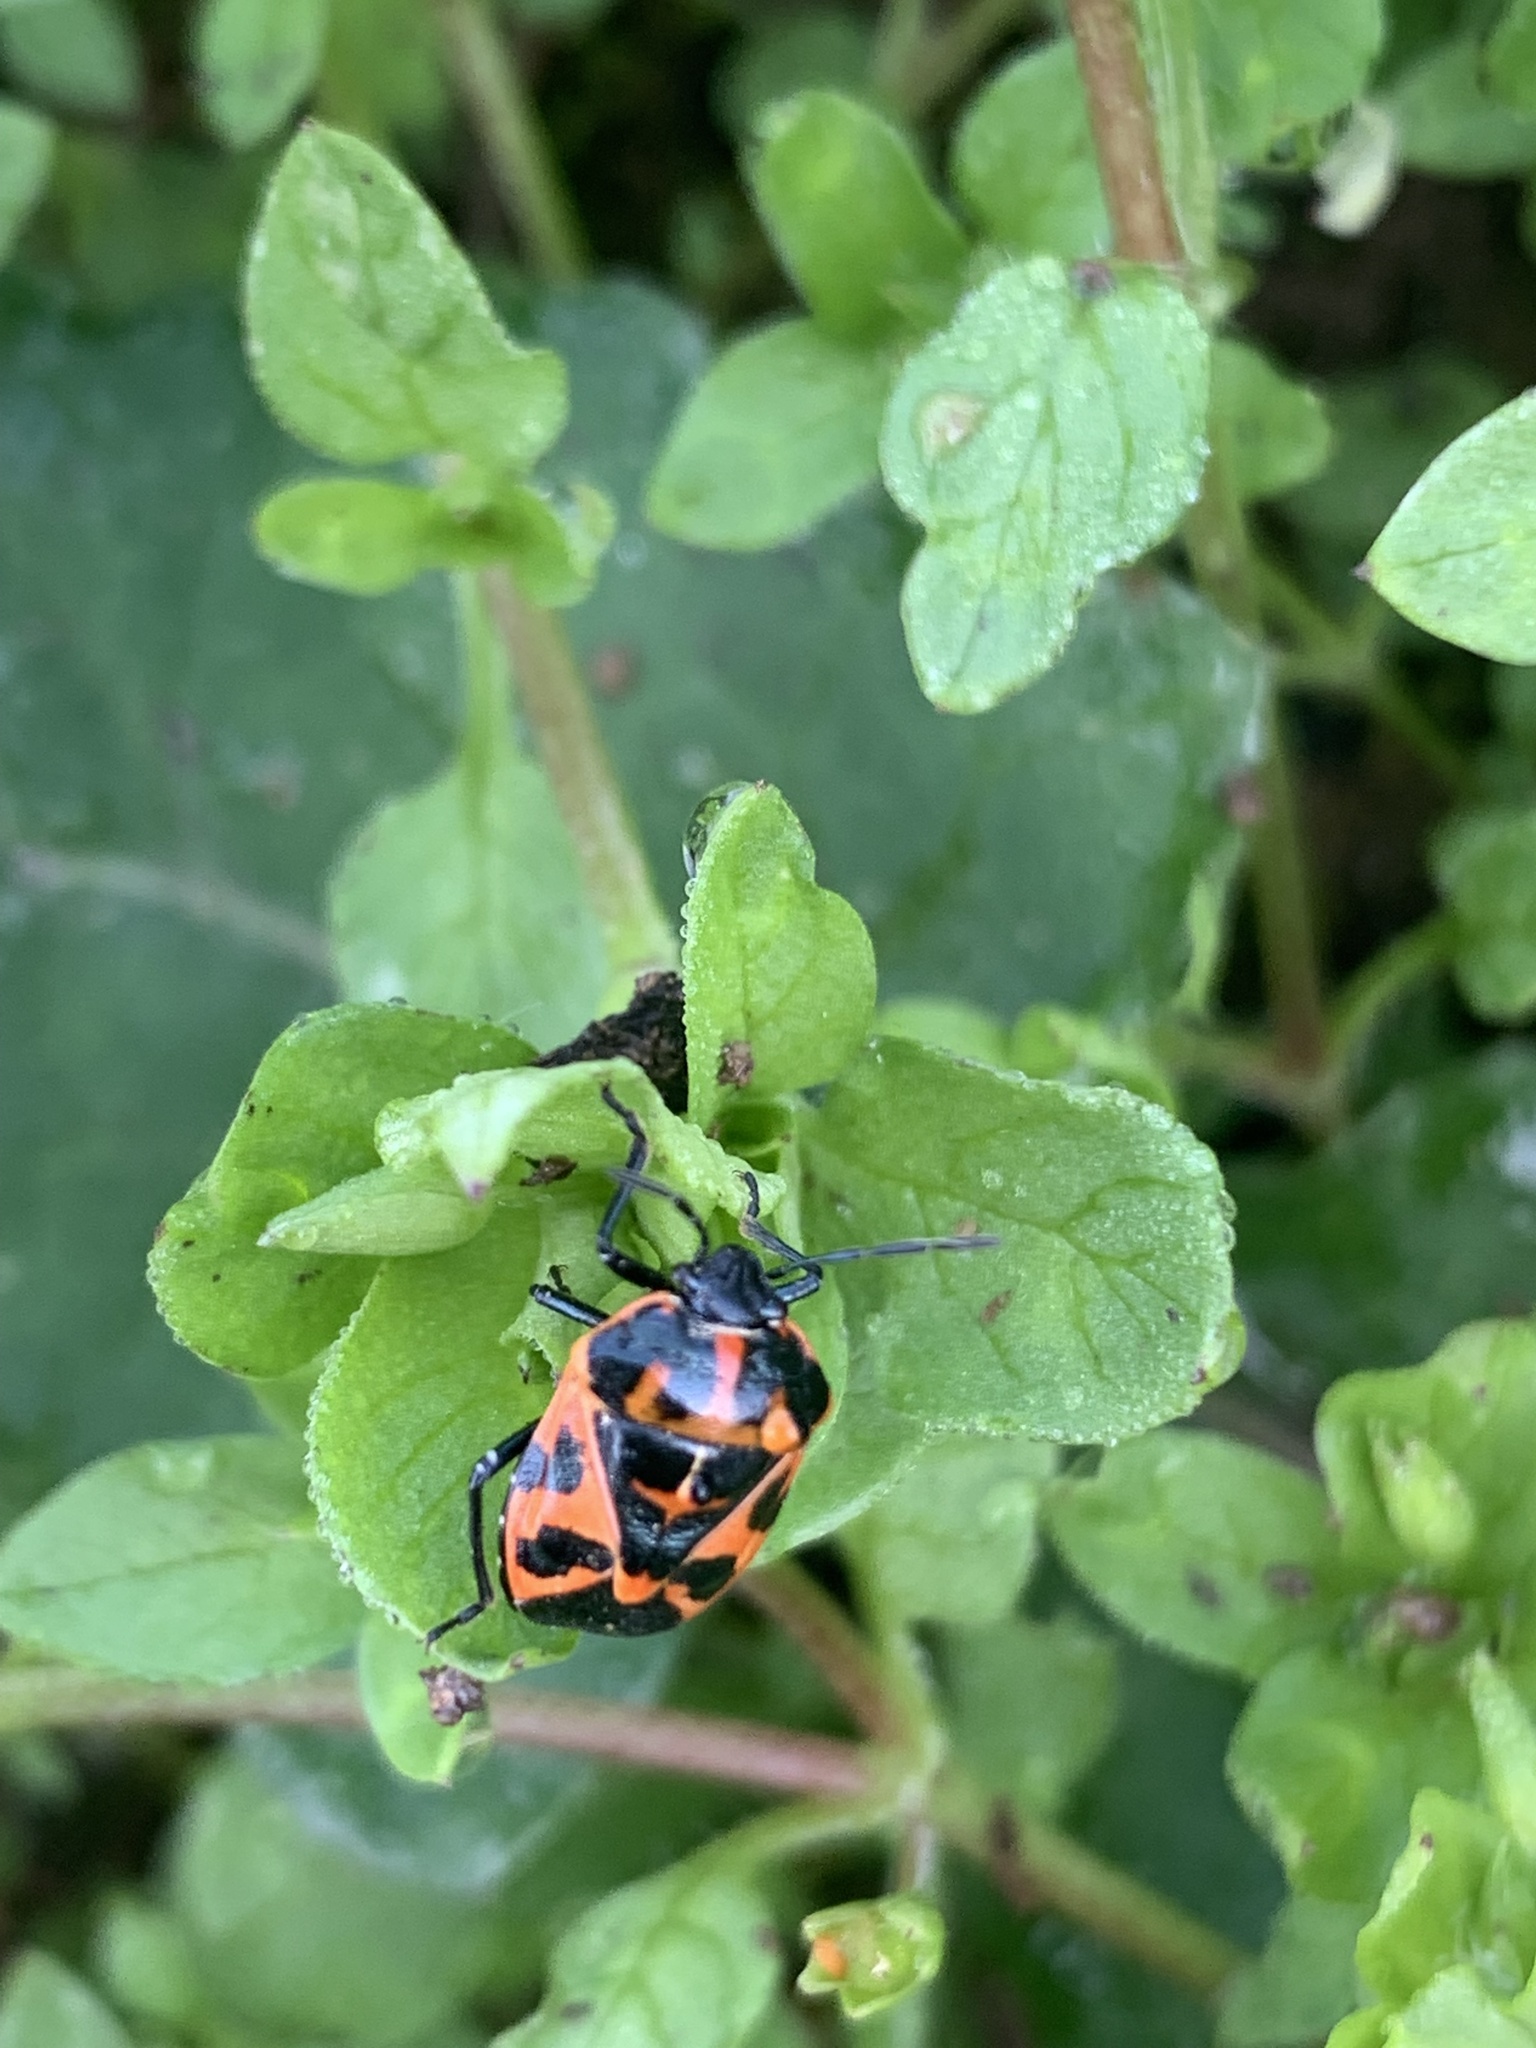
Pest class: stink_bug